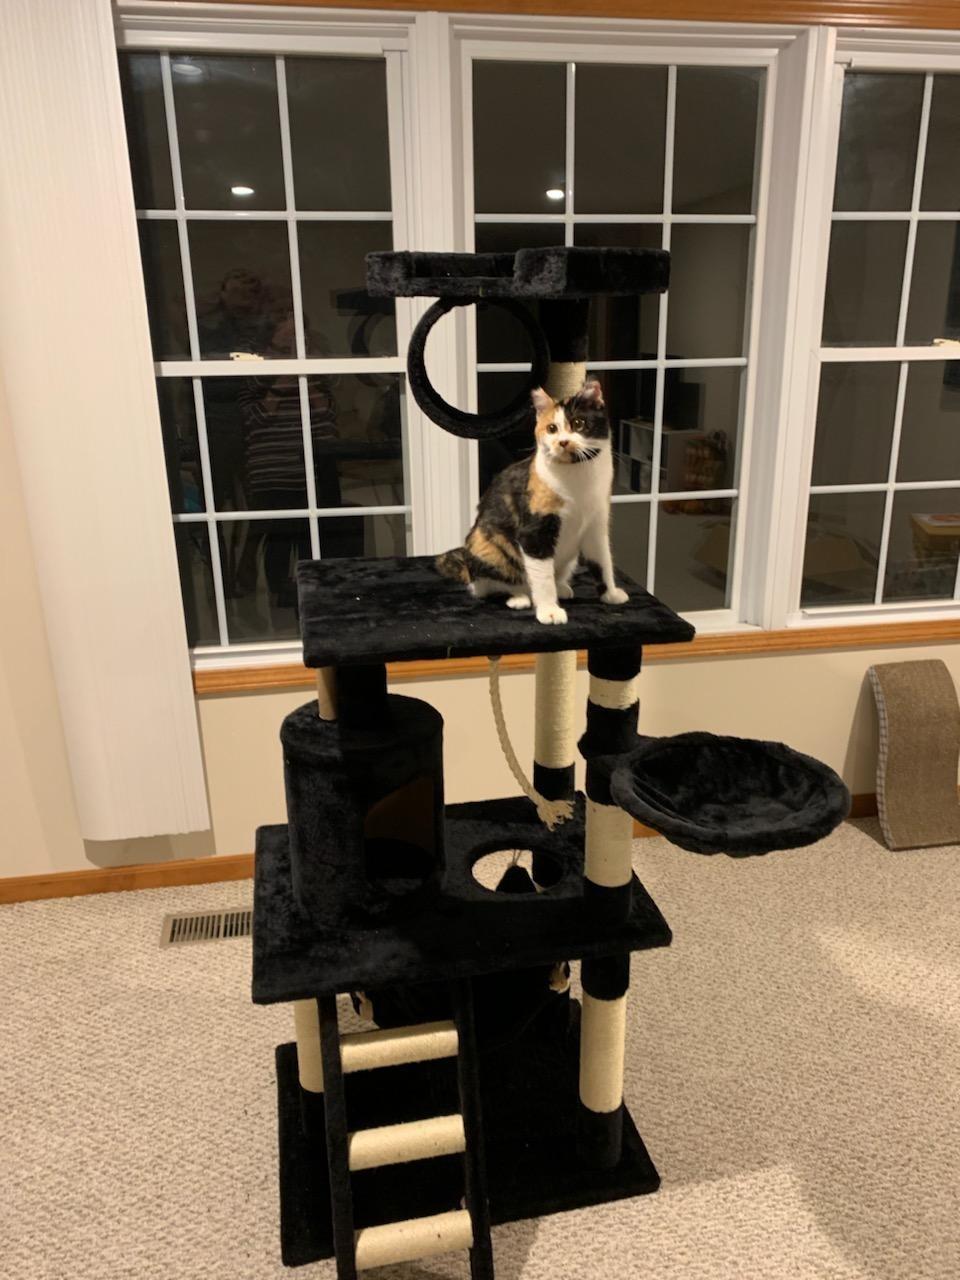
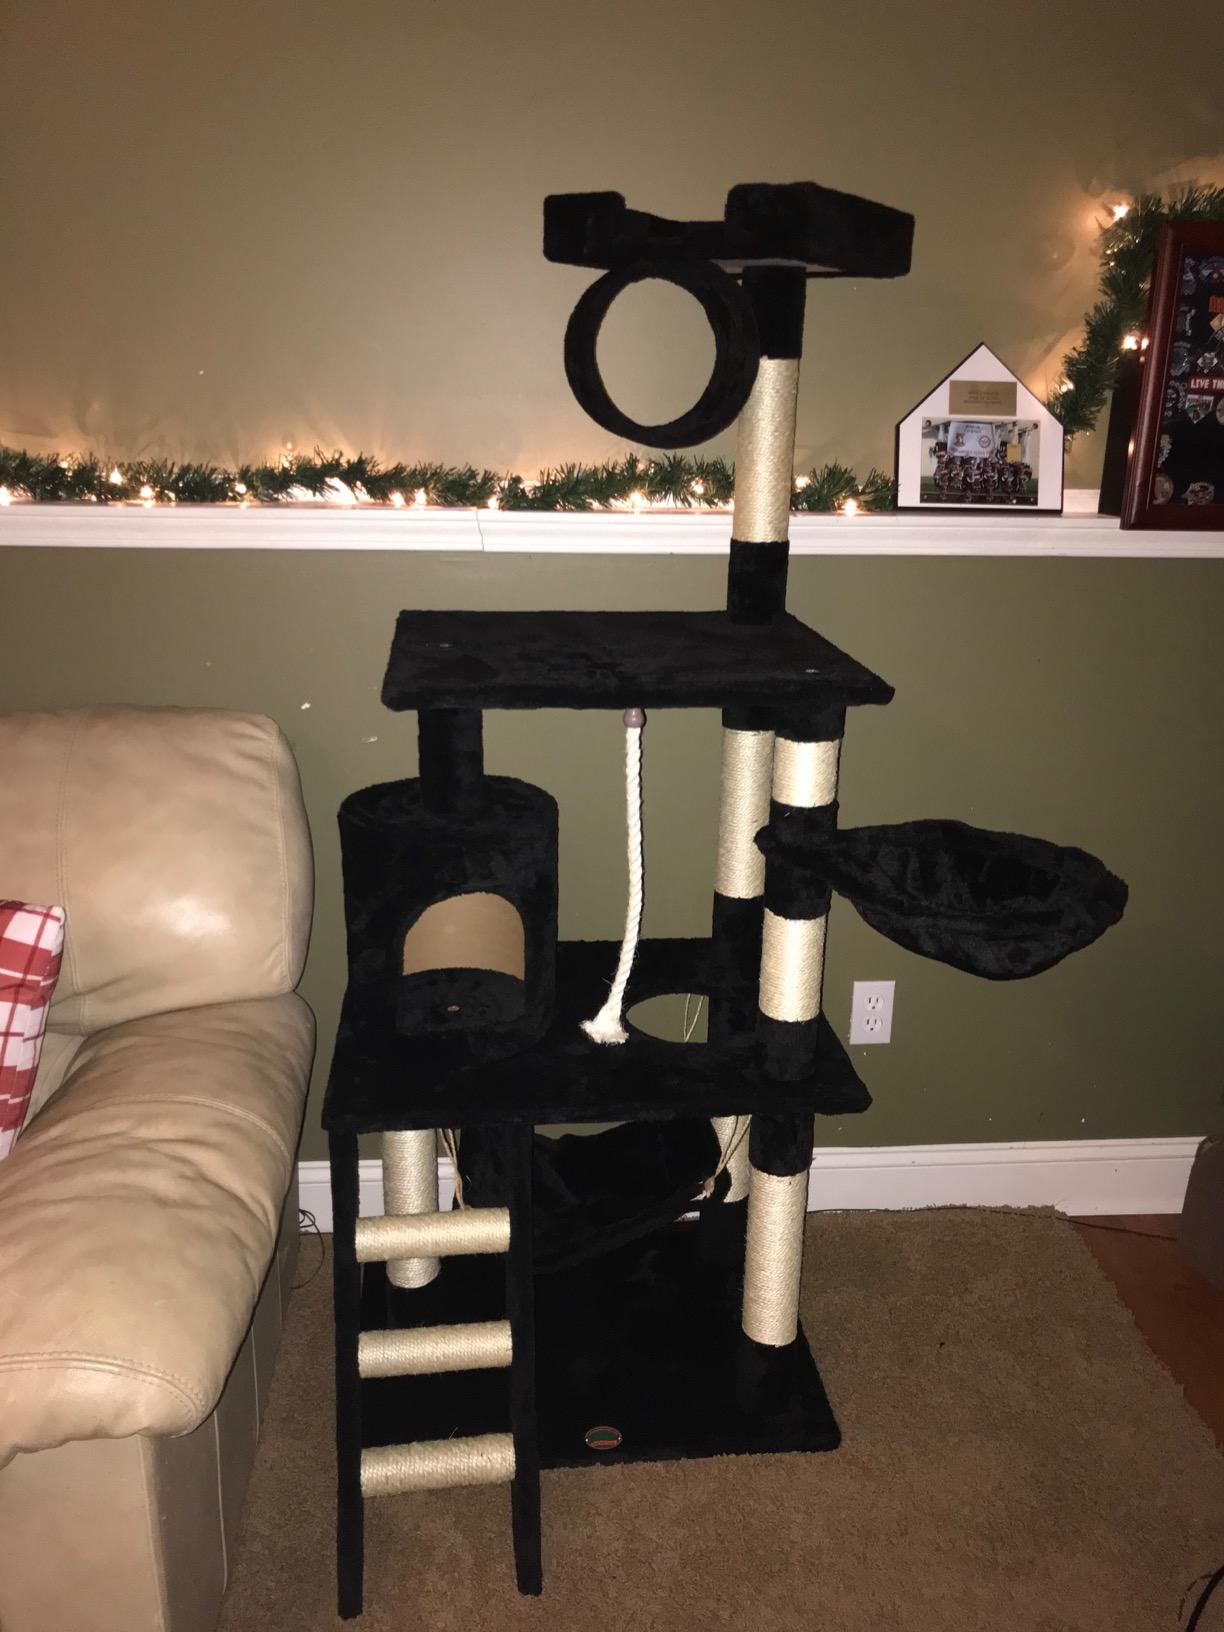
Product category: items_cat tree
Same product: yes